Staring

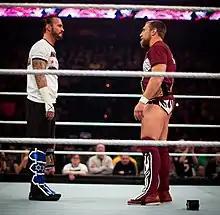
Acted staring, such as in this showdown between CM Punk (left) and Daniel Bryan (right), is sometimes used to convey aggression in professional wrestling.

In a staring contest, a mutual staring can take the form of a battle of wills. When eye contact is reciprocated, it could be an aggressive-dominating game where the loser is the person who looks away first.